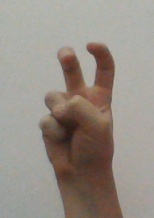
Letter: toot